Angamaly Diaries

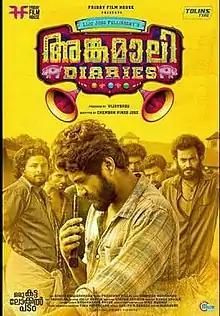
Theatrical release poster

Angamaly Diaries is a 2017 Indian Malayalam-language action crime drama film directed by Lijo Jose Pellissery and written by Chemban Vinod Jose. The film features 86 debutant actors with Antony Varghese, Anna Rajan, Appani Sarath, Kichu Tellus, Vineeth Vishwam, Bitto Davis, Ullas Chemban, Tito Wilson and Sinoj Varghese playing the main roles. The film features an uncut 11-minute long take in the climax featuring around 1000 artists.